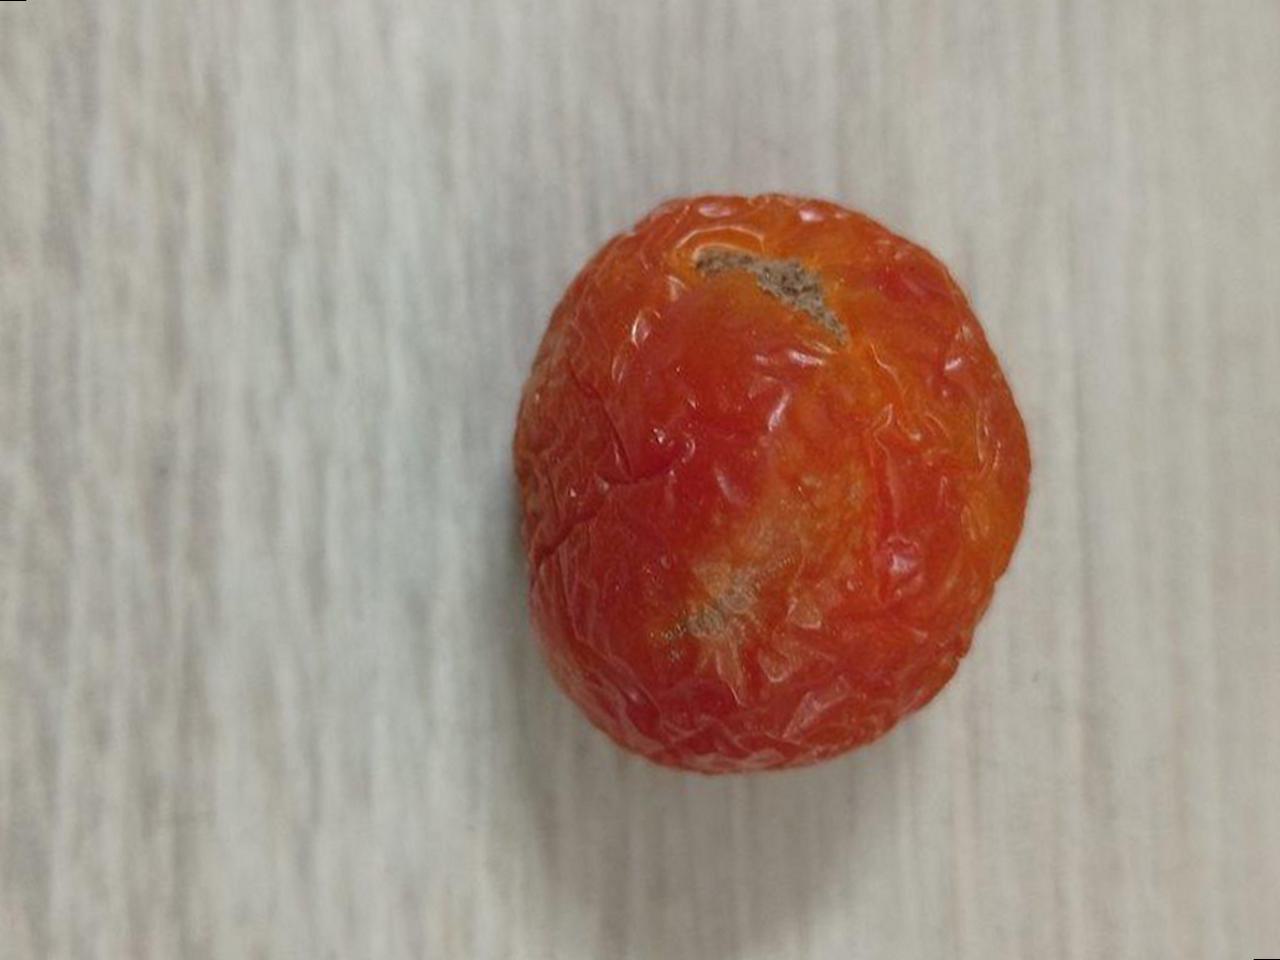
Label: Rotten